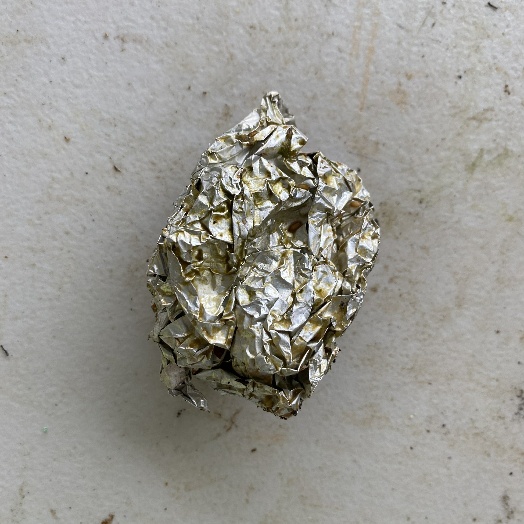
Label: Metal